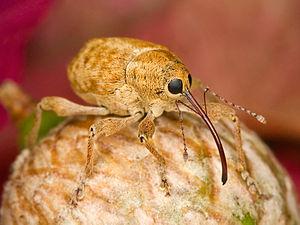
Curculio est un genre d'insectes de l'ordre des coléoptères et de la famille des Curculionidae. Un grand nombre d'espèces rangées autrefois dans ce genre, sont aujourd'hui classées dans d'autres genres ou tribus. Il n'en existe donc plus qu'une trentaine selon la classification moderne.